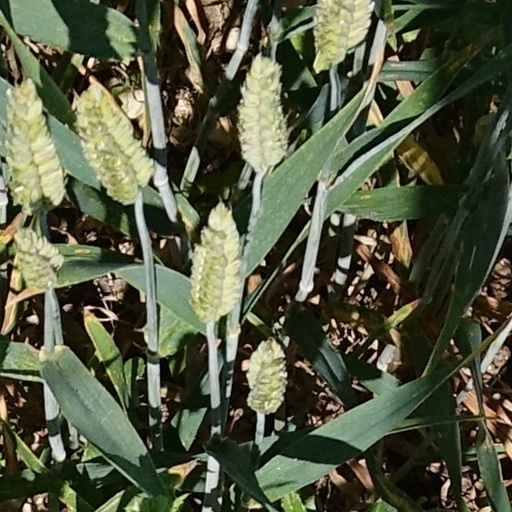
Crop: wheat